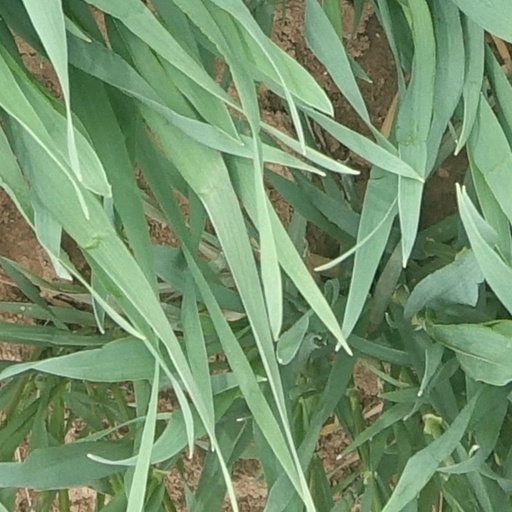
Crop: wheat